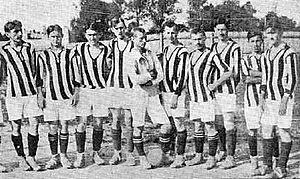
Le Lwowski Klub Sportowy Sparta Lwów, plus couramment abrégé en LKS Sparta Lwów, est un ancien club de football fondé en 1910 et disparu en 1939, et basé dans la ville de Lwów, alors en territoire austro-hongrois puis polonais.